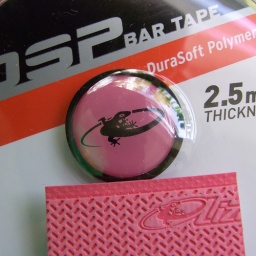
to a bike near me :) (just waiting for some pink brake &amp;amp; gear outer to arrive)